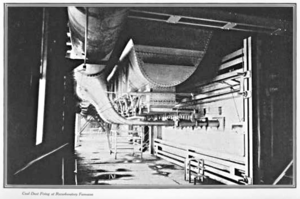
Les brûleurs de charbon pulvérisé chauffant les four à réverbère de l'usine de Washoe de l'Anaconda Copper en 1920. Les foyers mesurent 20 pieds 6 pouces de large et 143 pieds de longs